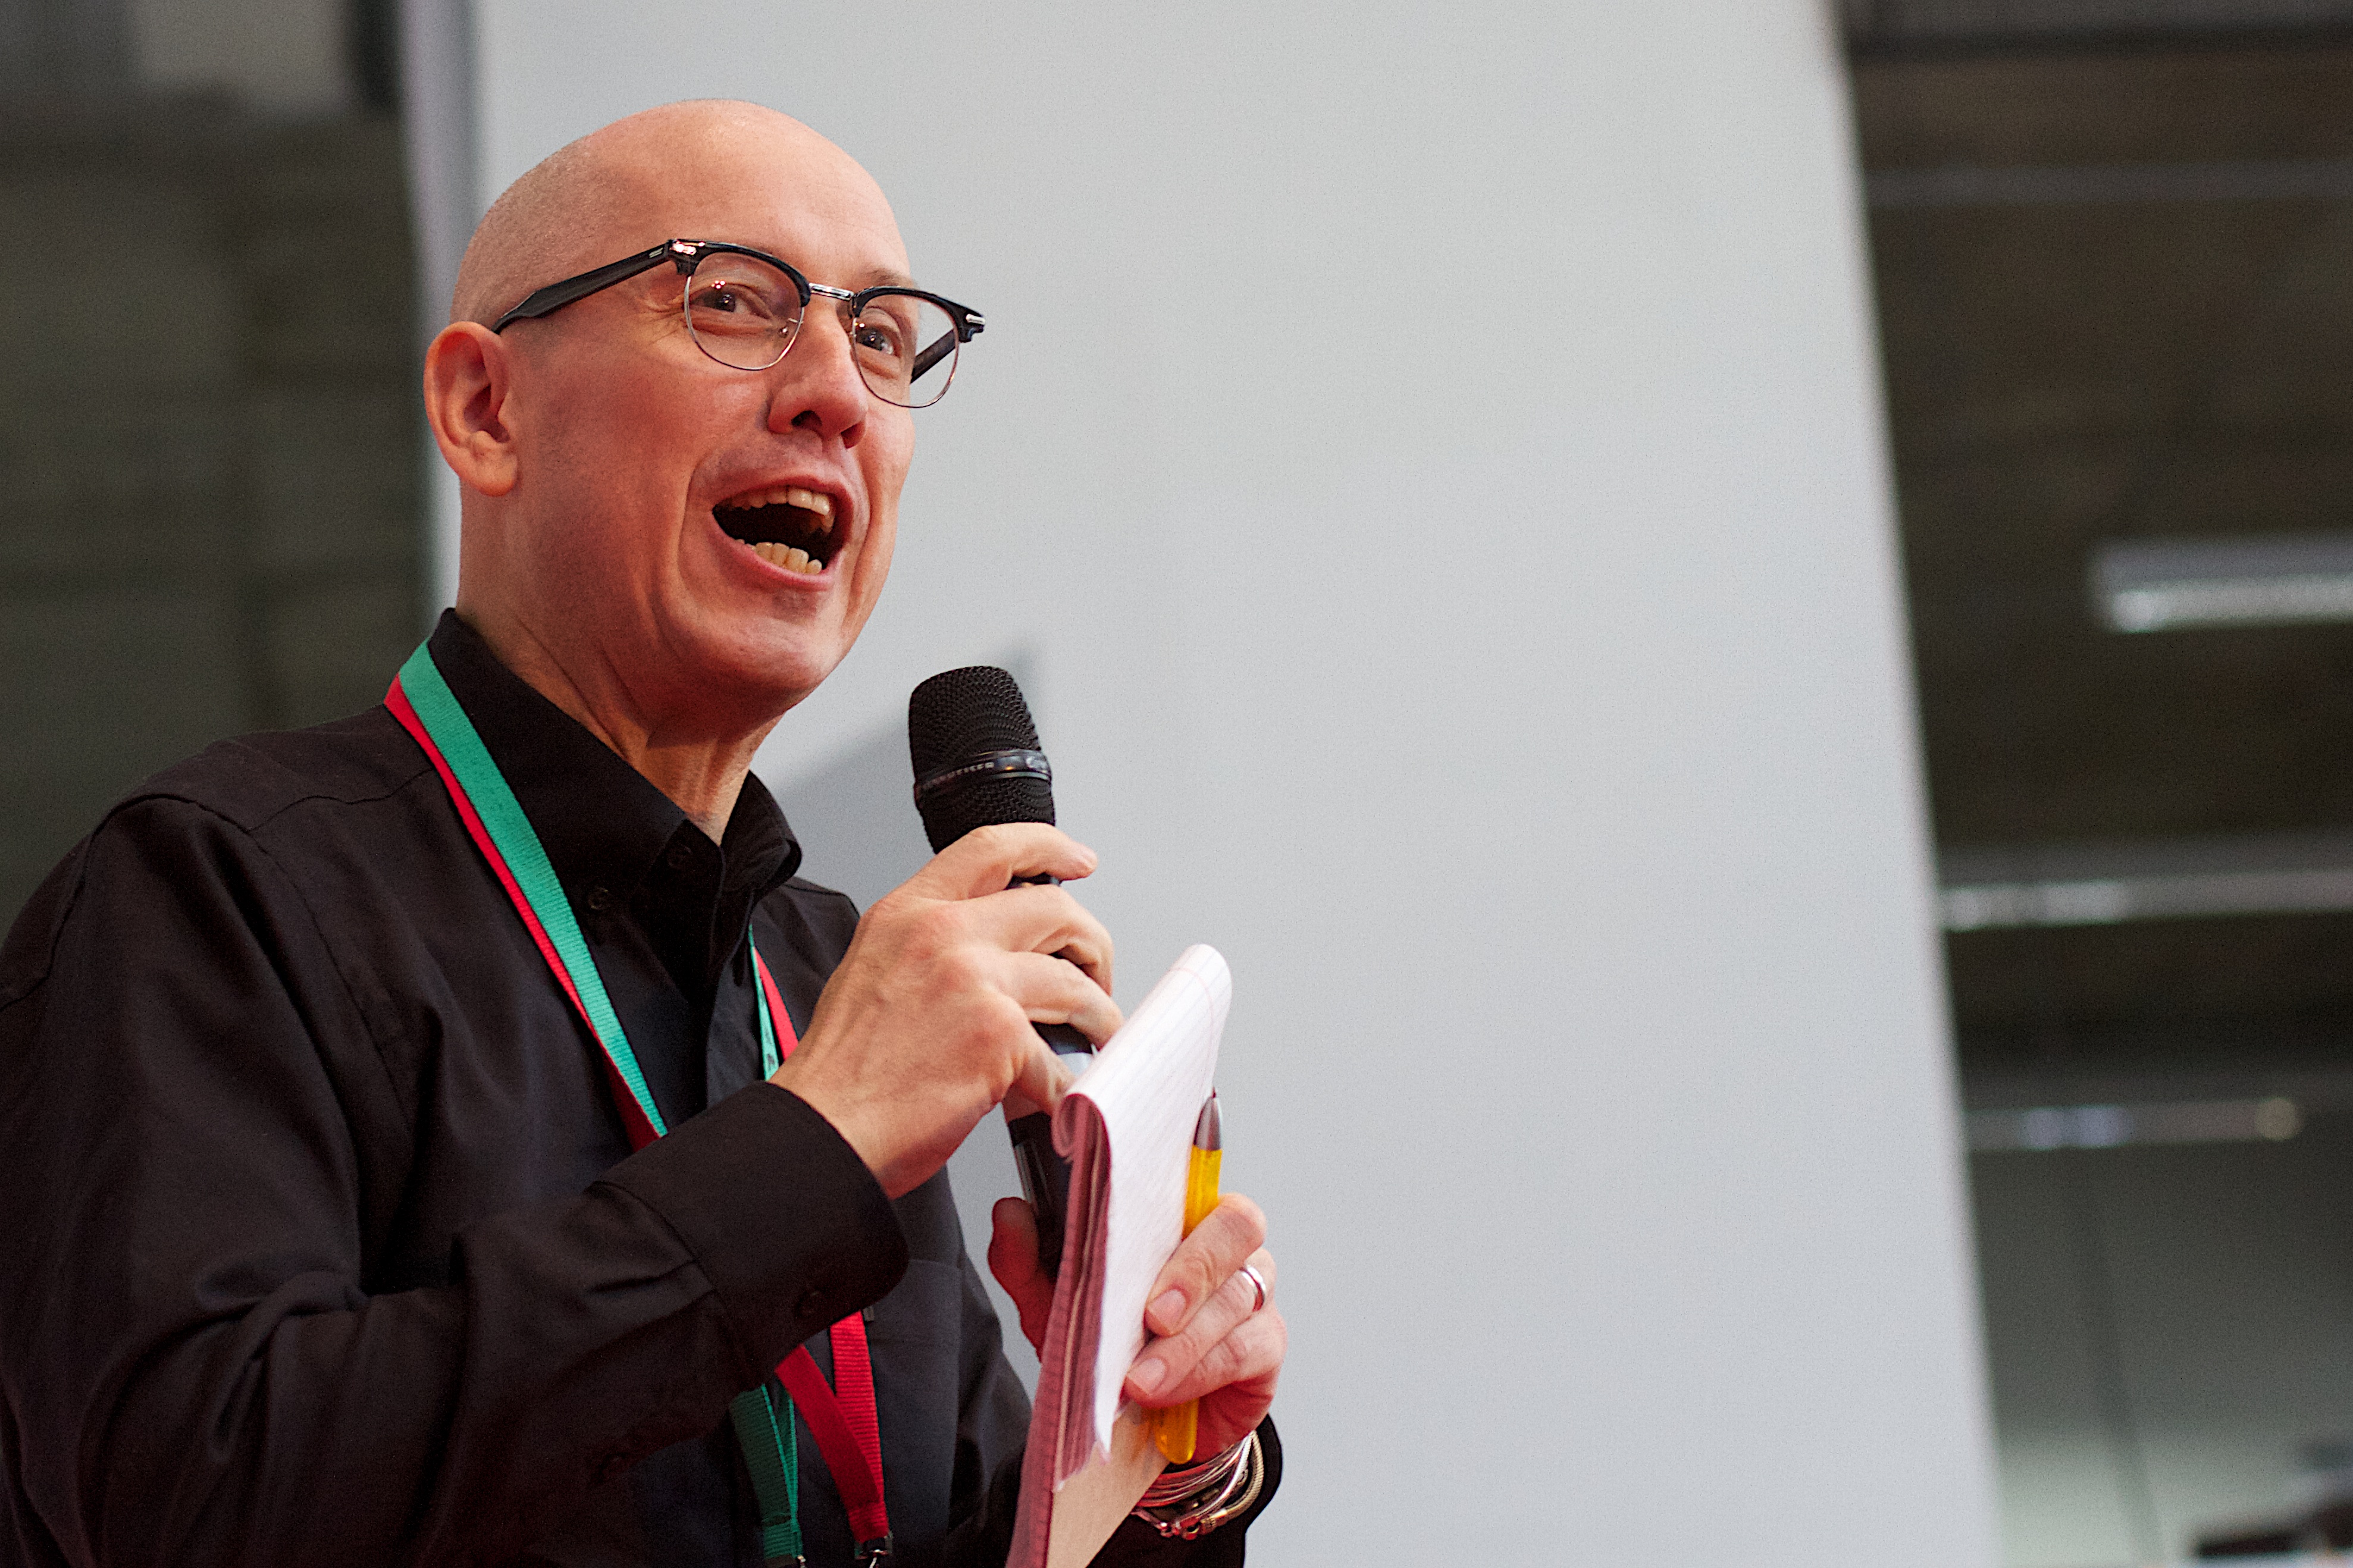
speech, mozfest